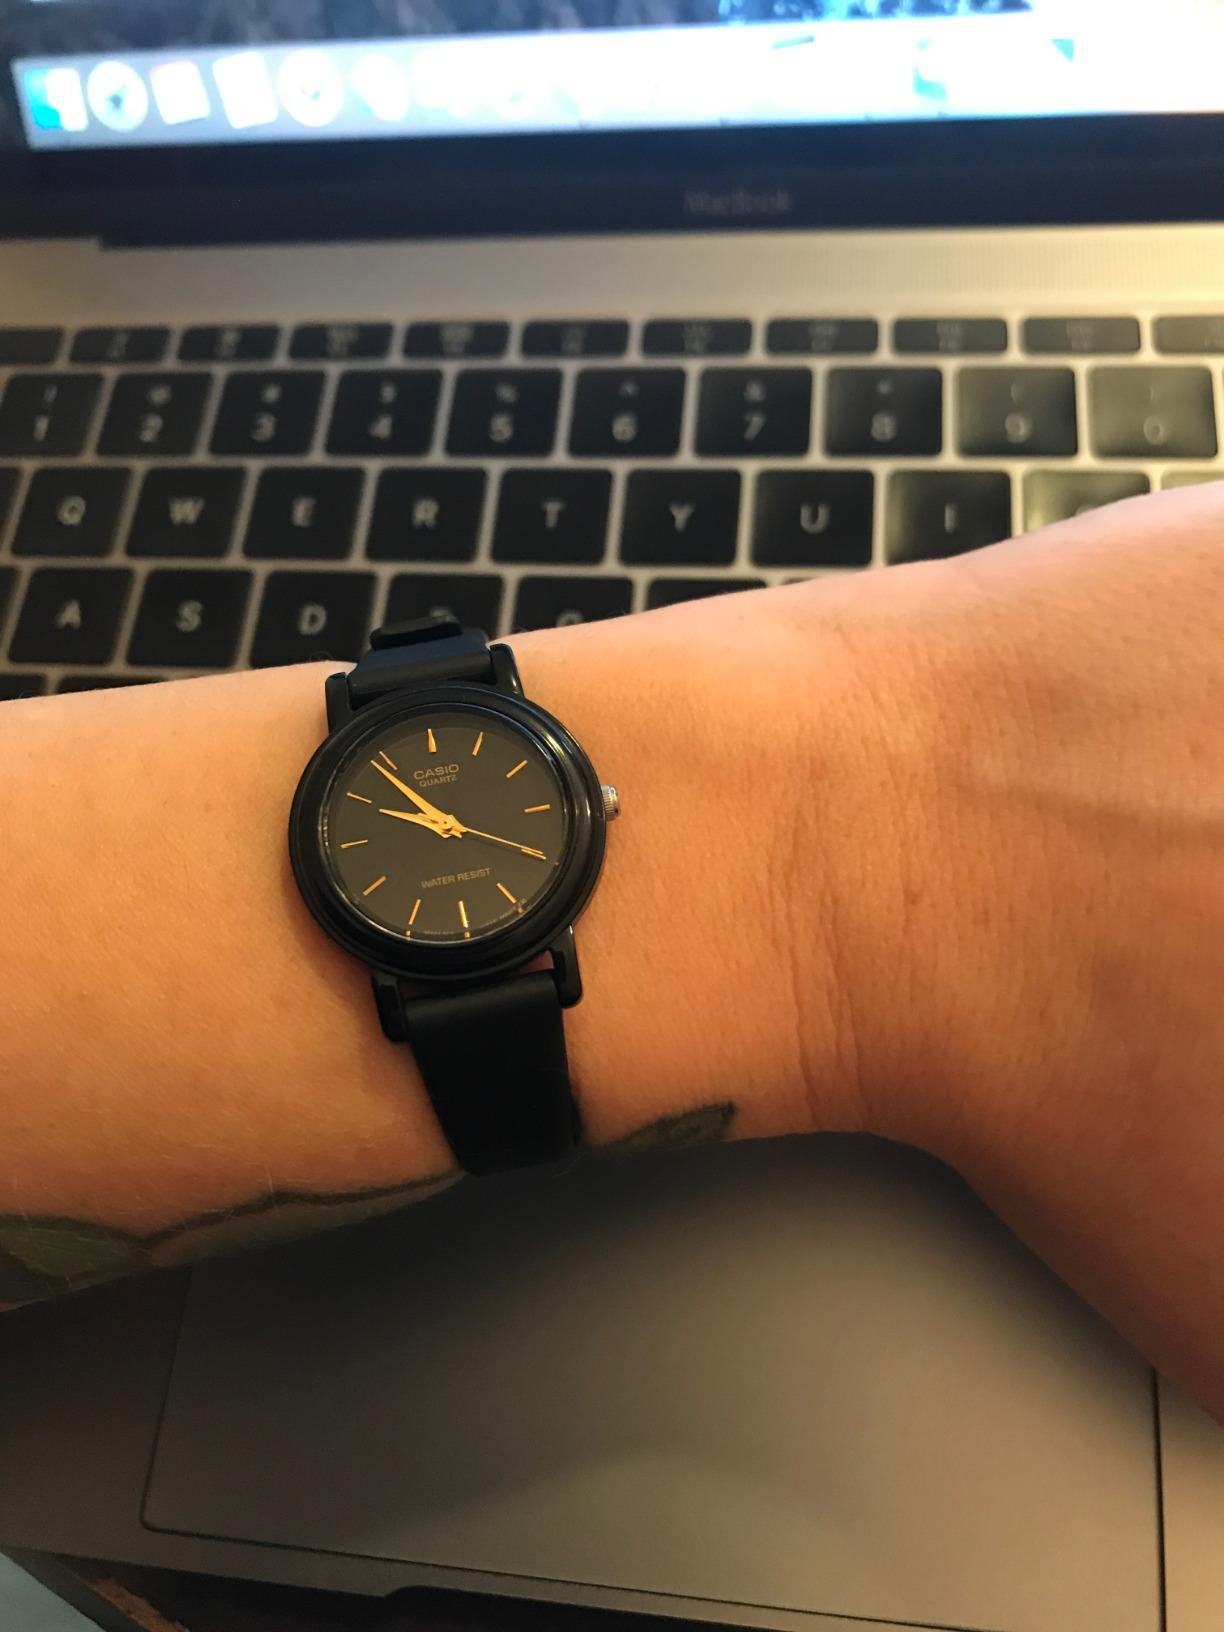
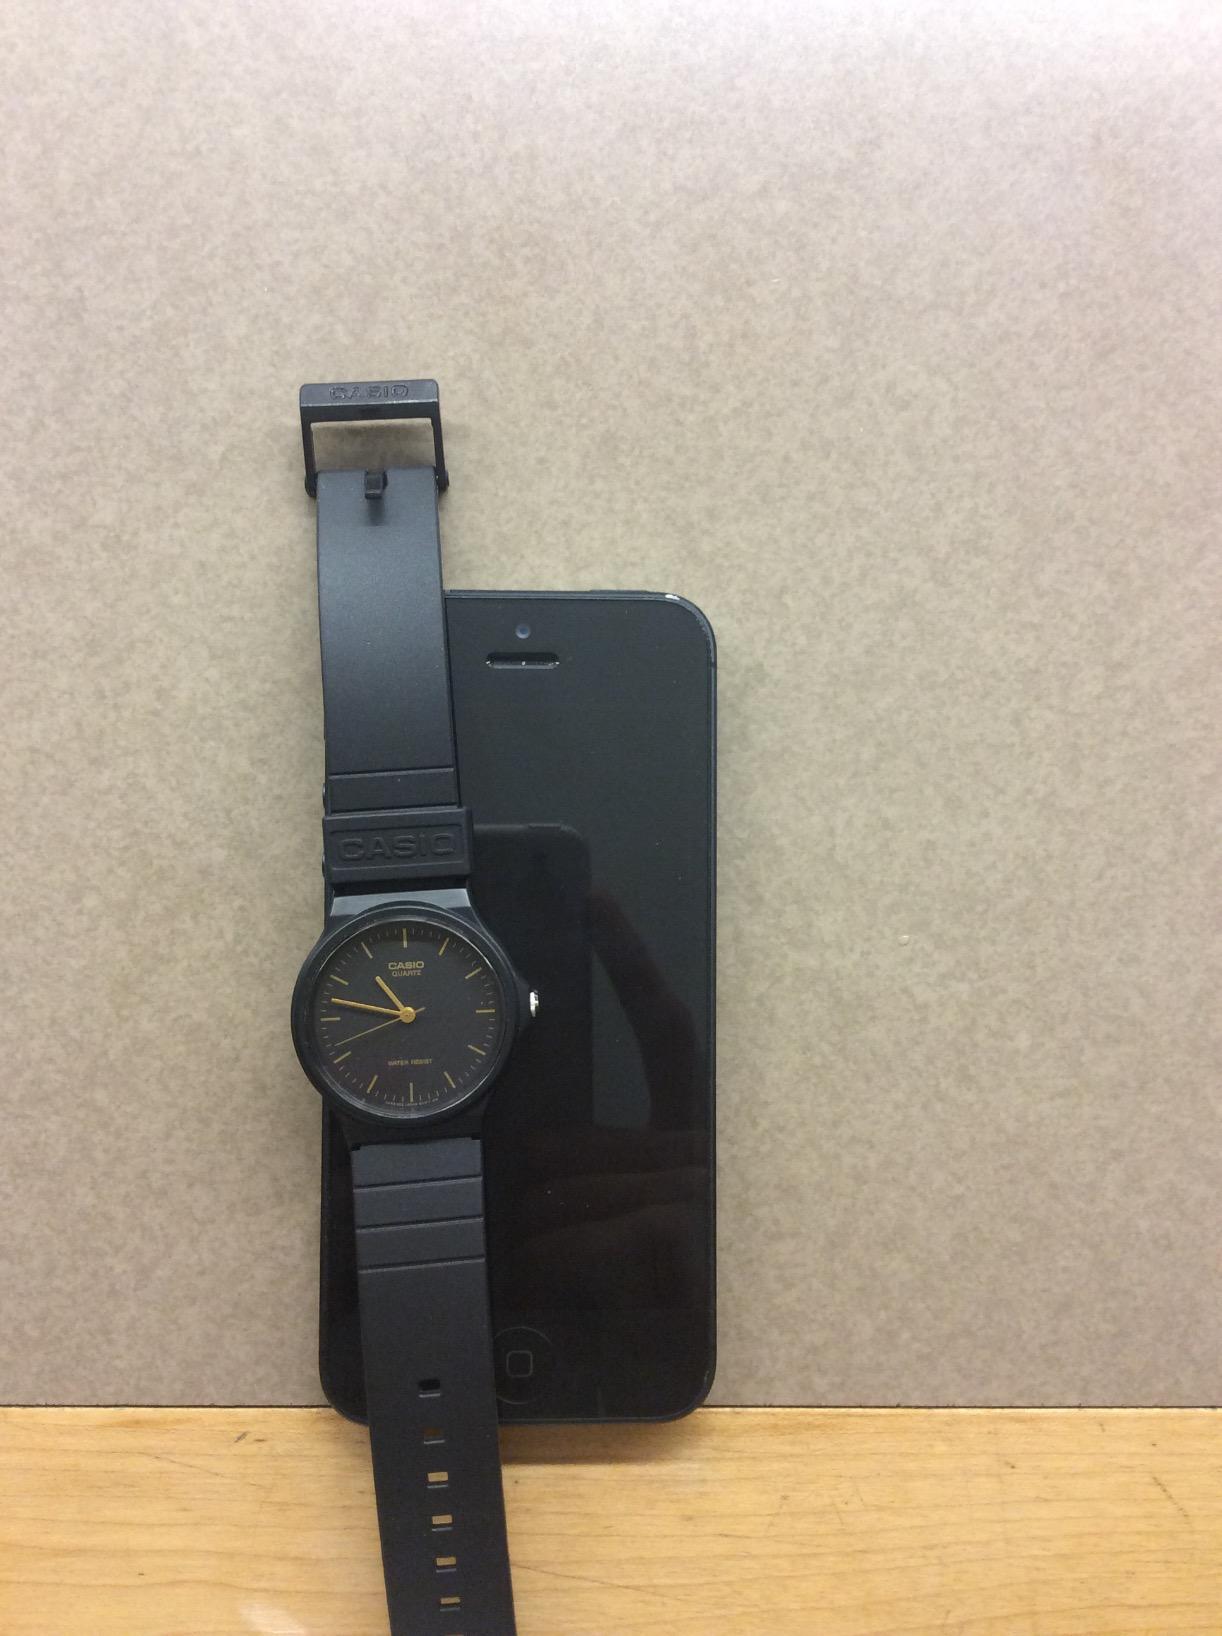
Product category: accessories_watch
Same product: no